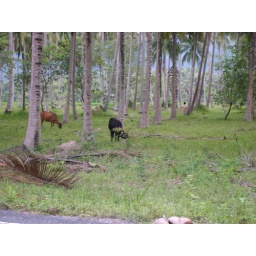
They look pretty cool and yet so out of place eating the bits of grass not covered by fallen coconuts.